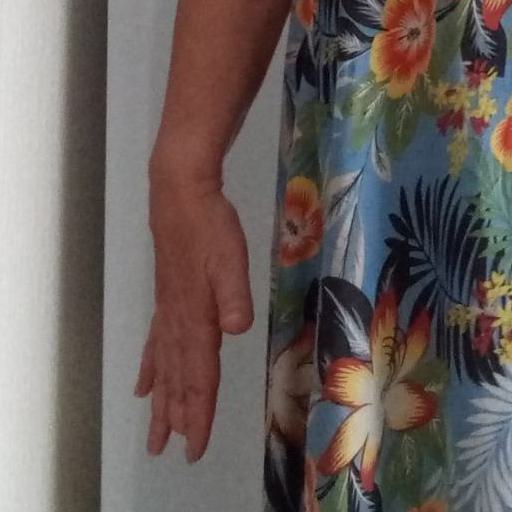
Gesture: no_gesture